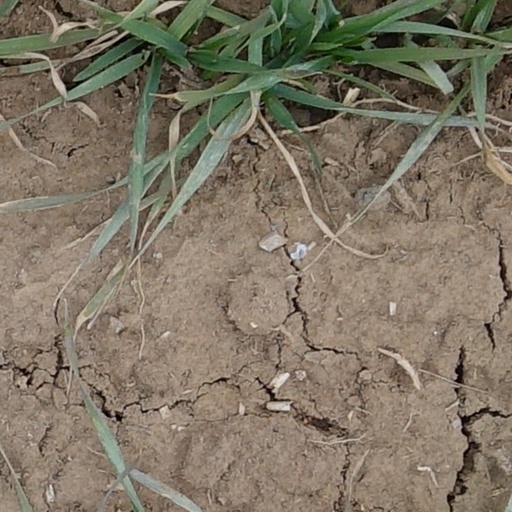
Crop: wheat